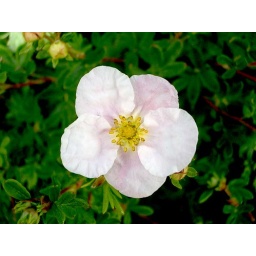
Pale pink flower in the Queen Mother's memorial garden in Edinburgh Botanic Garden.